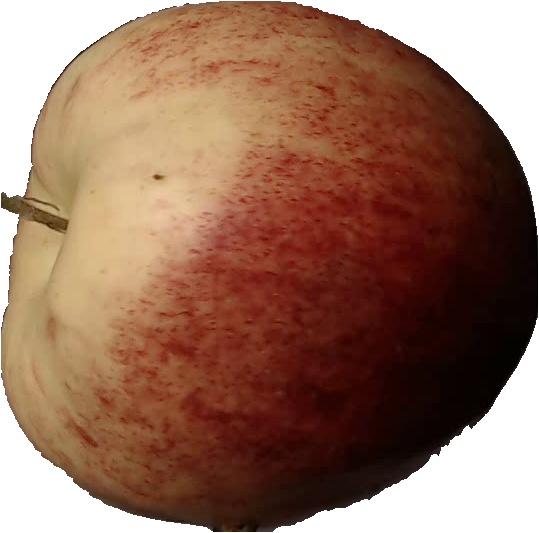
Label: apple_red_3